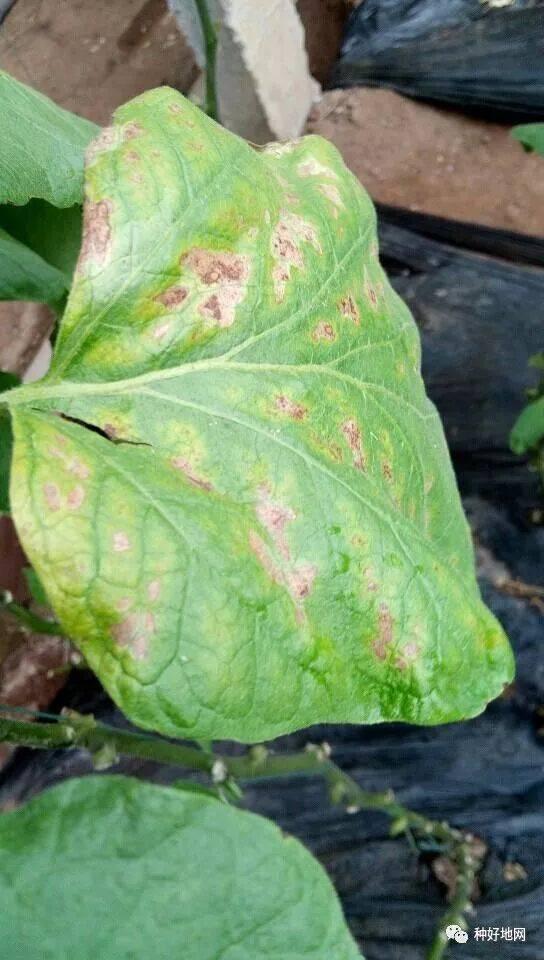
Plant: Eggplant
Disease: eggplant cercospora leaf spot